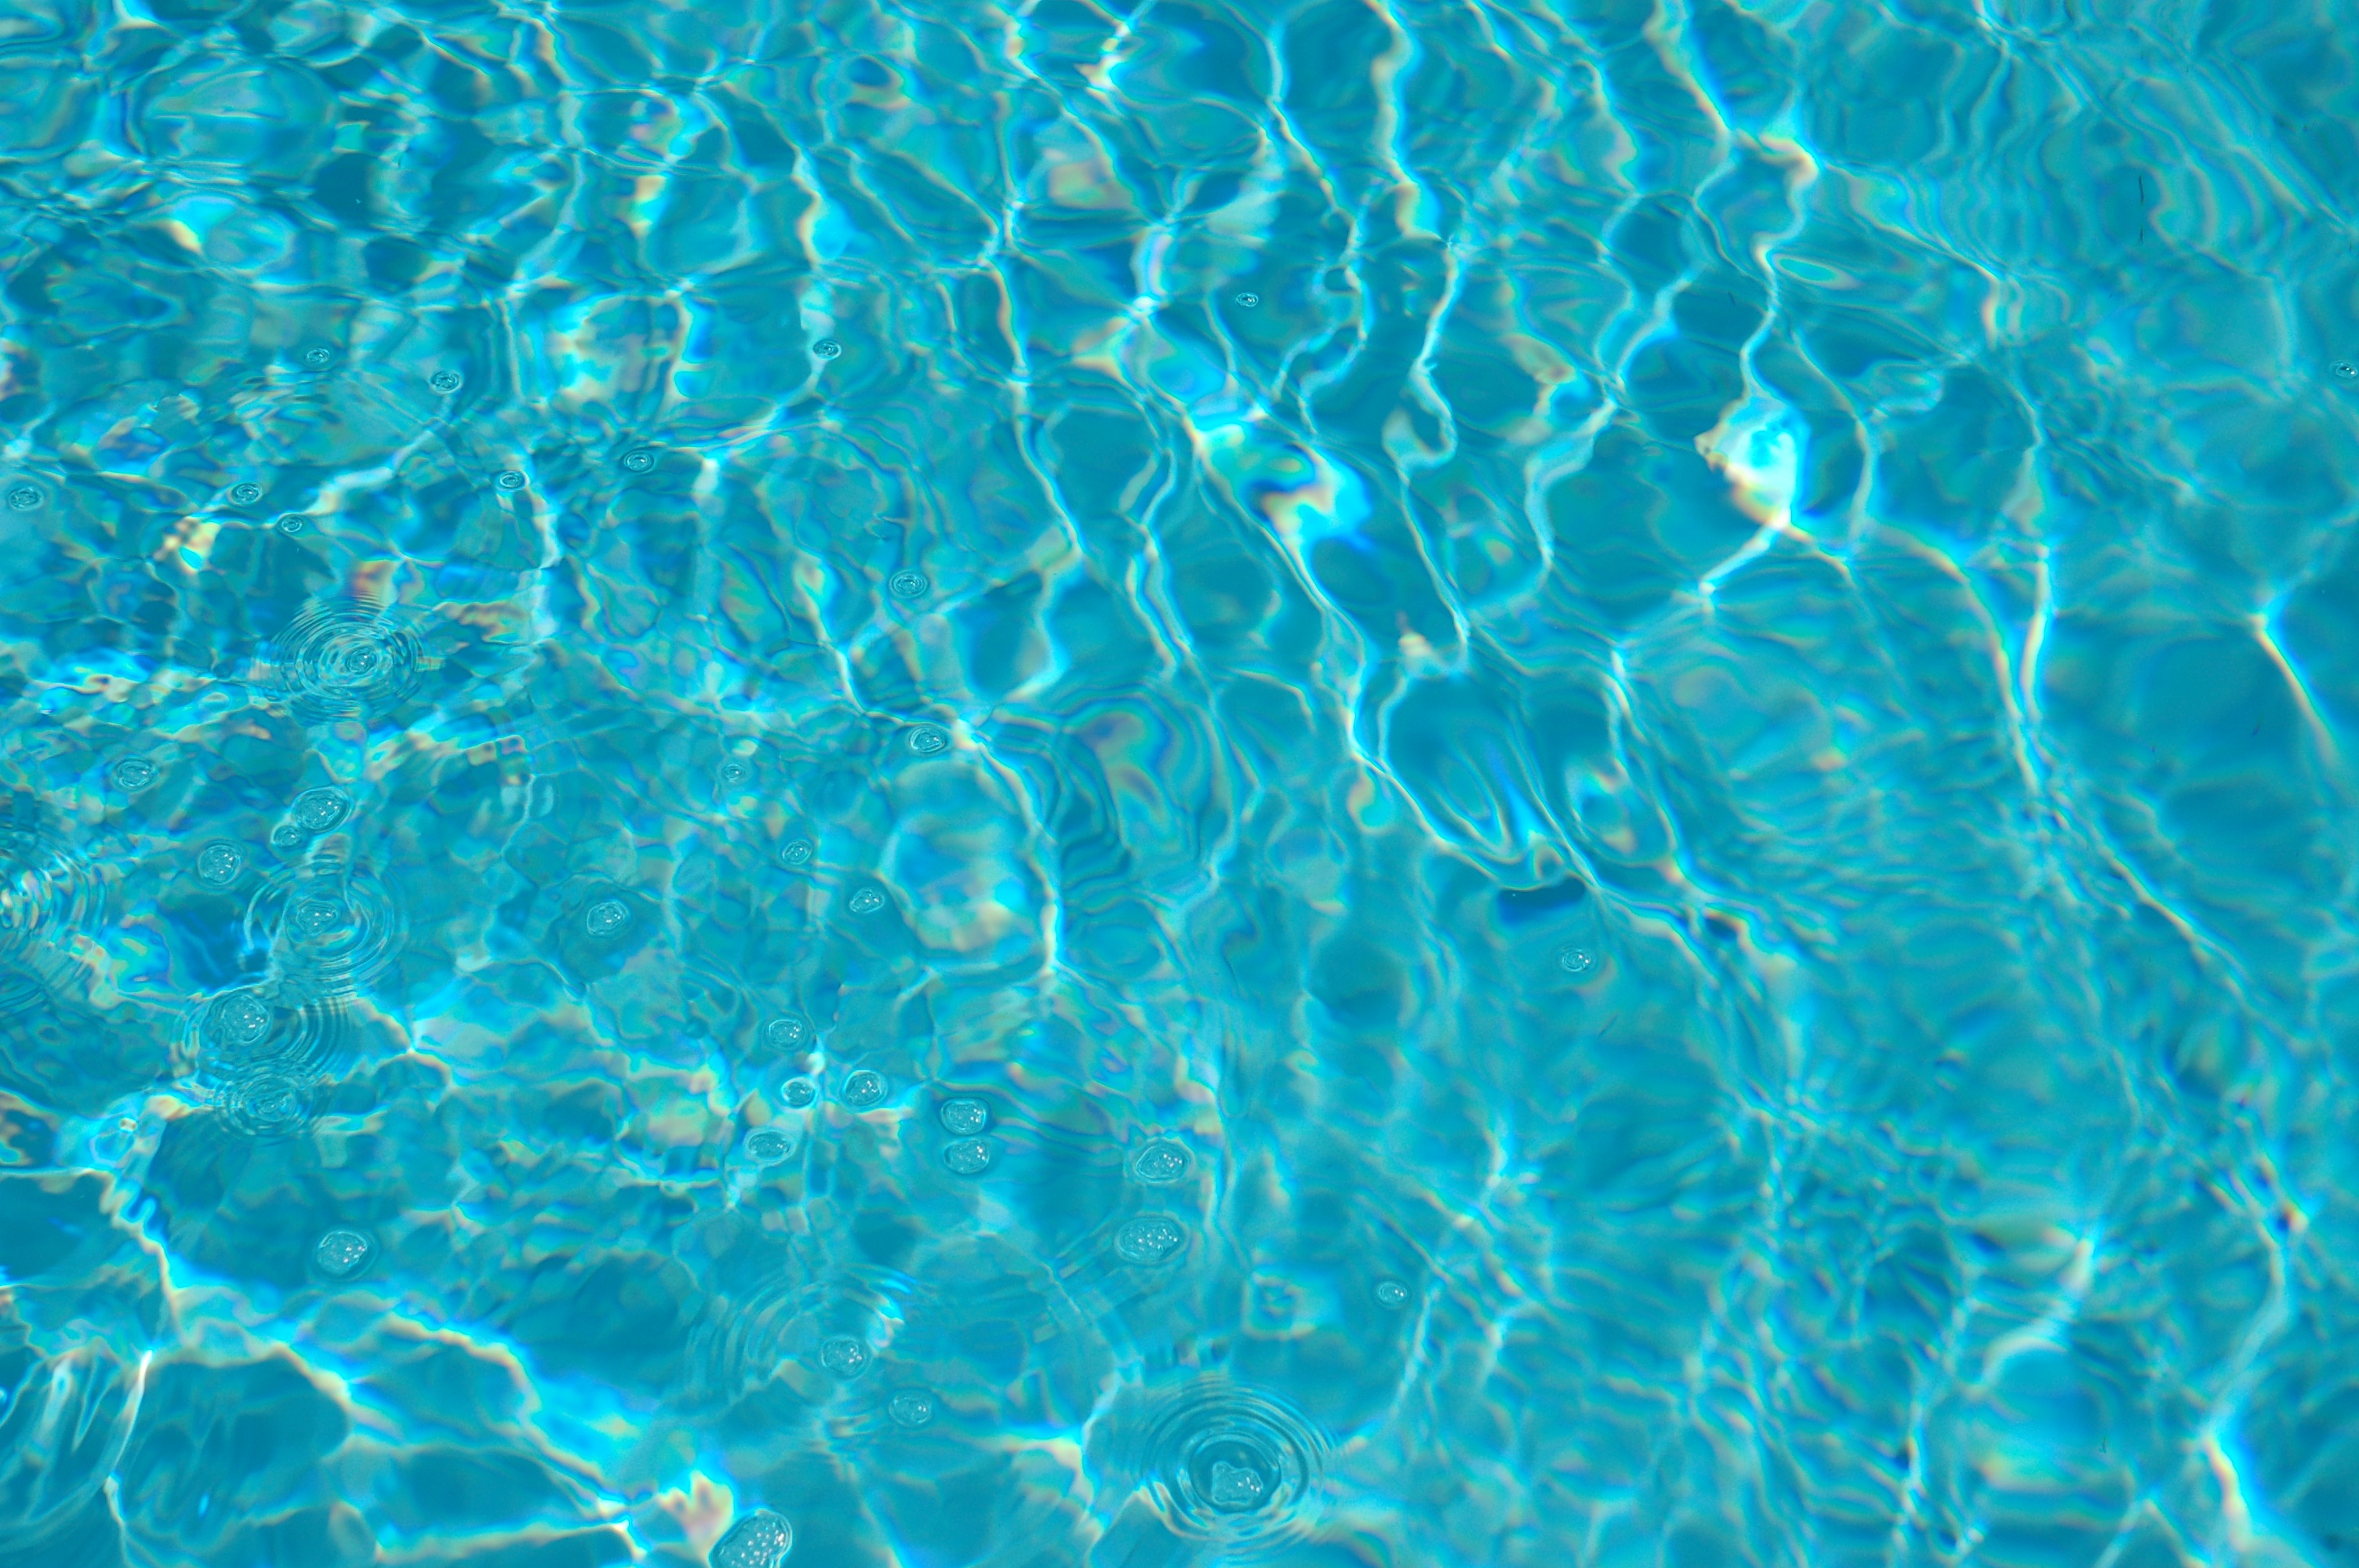
water, outdoor, light, sun, texture, wave, summer, vacation, ripple, underwater, pattern, line, reflection, swimming pool, blue, circle, swimming, aqua, turquoise, bright